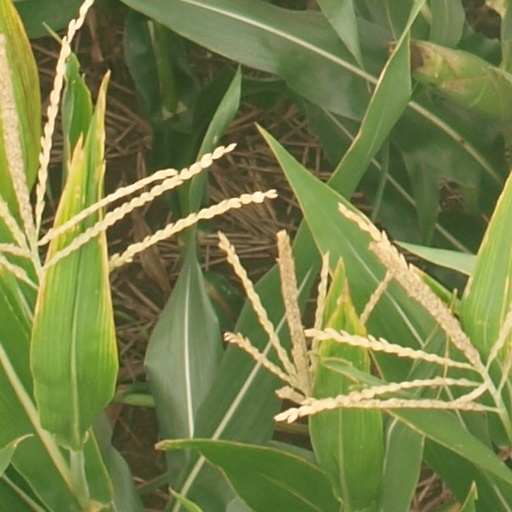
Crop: maize; corn